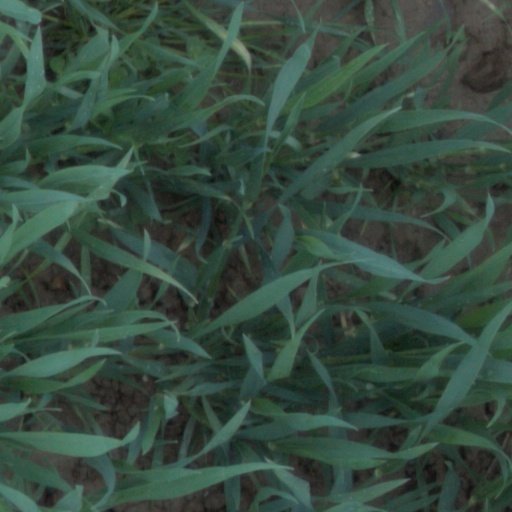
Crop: wheat